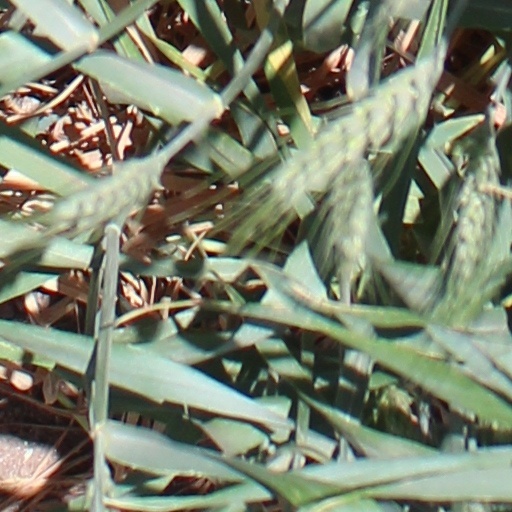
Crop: wheat